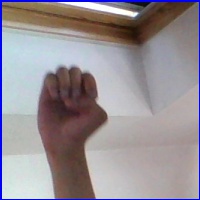
Letra: E